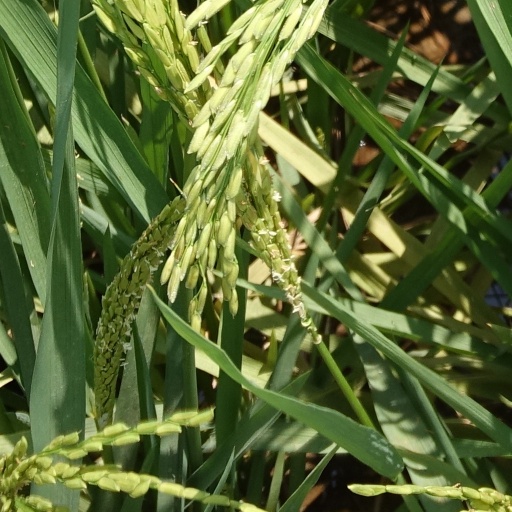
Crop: rice